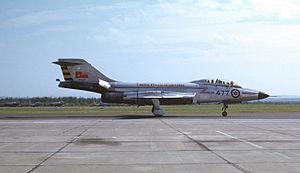
RCAF CF-101B Voodoo (17477) prise à l'été 1962 au pageant aérien de Bagotville.
Le McDonnell F-101 Voodoo est un avion de combat américain de la seconde moitié des années 1950. C'est le premier avion de chasse capable de dépasser 1 000 miles/h à avoir été produit en série. Construit à un peu moins de 900 exemplaires, ce second type des Century Series Fighters est resté en service jusqu'au début des années 1980.
La Base des Forces canadiennes Bagotville est une base des Forces canadiennes située dans la région du Saguenay-Lac-Saint-Jean, au Québec. Elle est sous l'autorité de l'Aviation royale canadienne. La 3ᵉ Escadre Bagotville est la principale unité occupant la base. L'aérodrome de la base est aussi utilisé civilement sous le nom d'aéroport Saguenay-Bagotville.